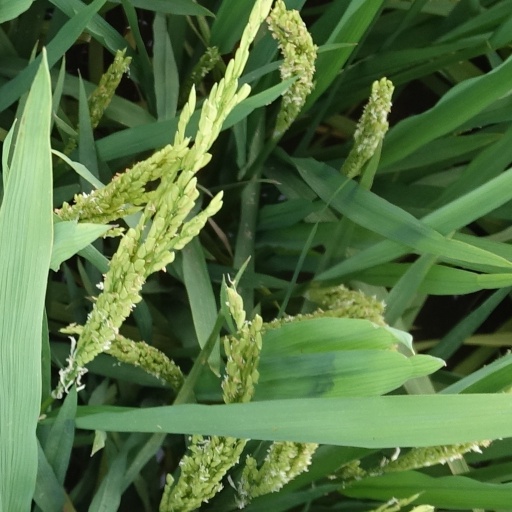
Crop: rice